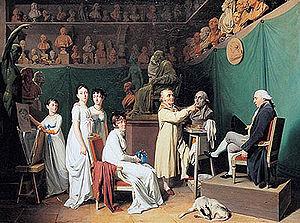
Louis-Léopold Boilly, né le 5 juillet 1761 à La Bassée et mort le 4 janvier 1845 à Paris, est un peintre, miniaturiste, et graveur français, connu notamment pour ses scènes de la vie parisienne dans les années qui suivent la Révolution.
Jean-Antoine Houdon, né le 25 mars 1741 à Versailles et mort le 15 juillet 1828 à Paris, est un sculpteur français.